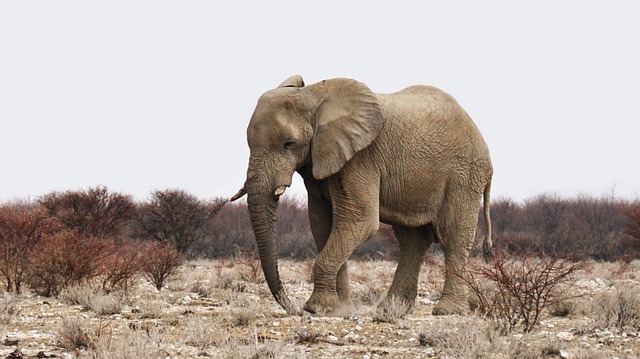
Label: elephant